1922 Auckland Rugby League season

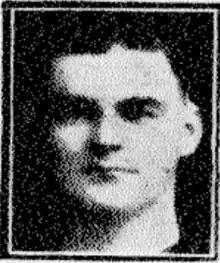
Bill Davidson

The 1922 Auckland Rugby League was the 14th in its history. There were 68 teams playing across the various grades. City Rovers won the first grade championship for the 5th time, with Ponsonby winning the Roope Rooster for the 2nd time. City Rovers also defended the Challenge Shield, warding off efforts from Petone, Tongariro, and Huntly to lift it from them. The twenty two year old Bill Davidson set a record for points scored in an Auckland club rugby league season with 116 for City Rovers. He and his brothers Ben and their Olympic sprinting brother George between them scored 186 of City Rover's 339 points which was also a competition record for a team in a single season. City scored a further 19 points in the Roope Rooster competition and 85 points in their 3 Challenge Shield matches for 443 points in all official games.